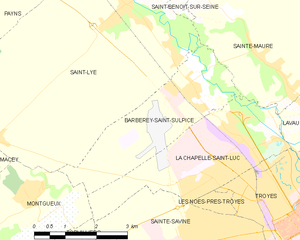
Carte des communes françaises: Barberey-Saint-Sulpice